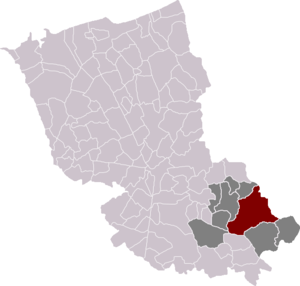
Bailleul est une commune française située dans le département du Nord, en région Hauts-de-France.